Didyma

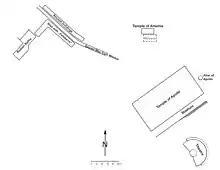
Map of the sanctuary of Apollo at Didyma.

In 2003 Andreas Furtwaengler took over the directorship of the excavation of Didyma. His explorations were concentrated on the Archaic period of the Apollo temple and its close surroundings. Helga Bumke succeeded him 2013. She began in 2001 the exploration of the disposal site (the so-called Taxiarchis hill) of the debris from the Persian looting in 494 BC. Afterwards, also under her auspices, were the discovery of the Greek theatre in 2010/11 and during 2013 the foundations of the temple of Artemis and of another Hellenistic building, residing under a Byzantine chapel.